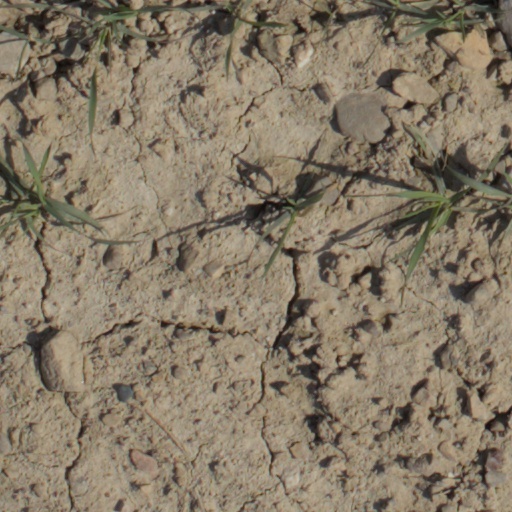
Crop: wheat